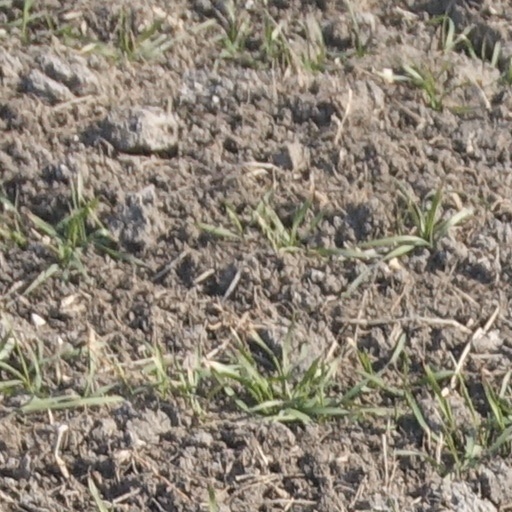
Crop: wheat